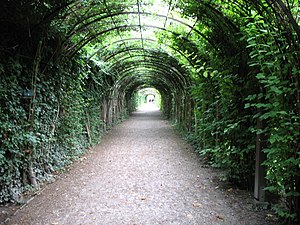
Mirabell Slot
Slottets pergola
Mirabell Slot er en historisk bygning i Salzburg, Salzburgerland i Østrig.